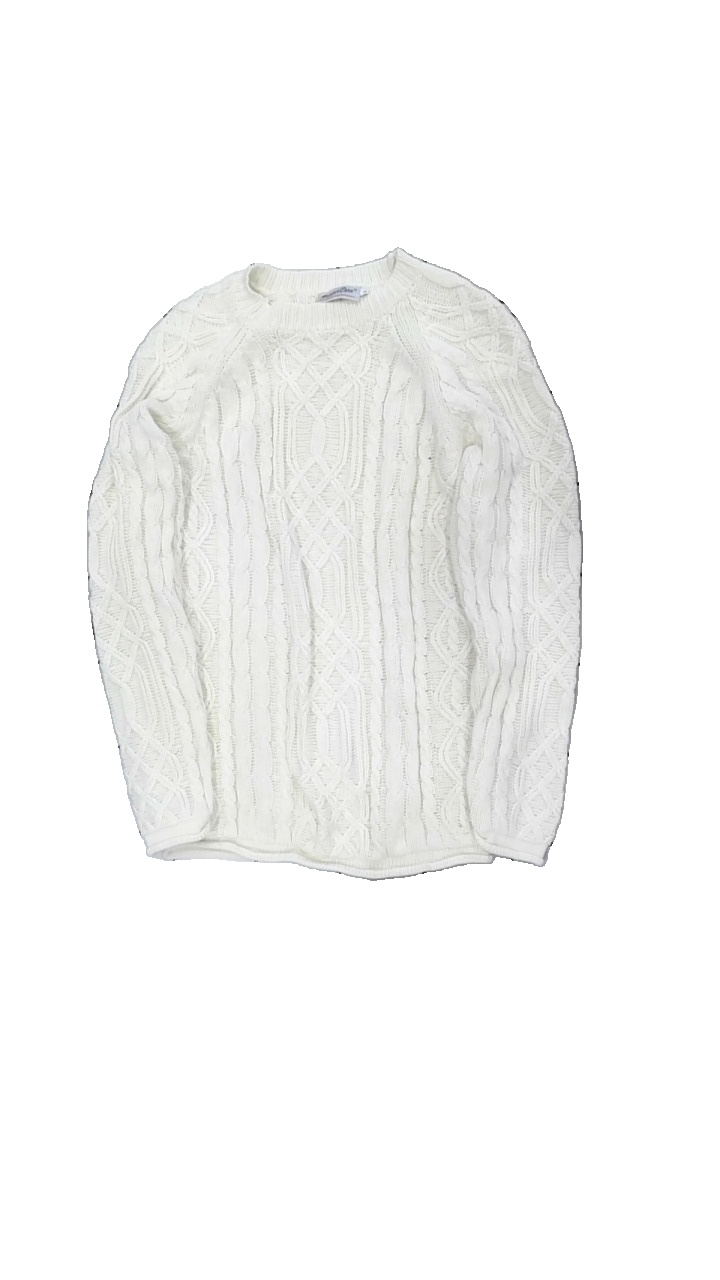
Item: Sweater (Ladies)
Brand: Peppercorn
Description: kabelstickad tröja
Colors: White
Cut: C-collar
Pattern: Other
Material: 100% bomull
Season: All
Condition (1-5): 5
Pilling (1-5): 5
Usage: Reuse
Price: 50-100